Demon Copperhead

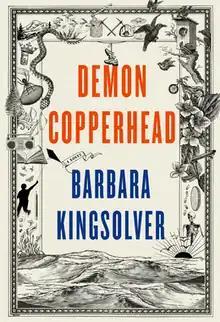

Demon Copperhead is a 2022 novel by Barbara Kingsolver. It was a co-recipient of the 2023 Pulitzer Prize for Fiction, and won the 2023 Women's Prize for Fiction. Kingsolver was inspired by the Charles Dickens novel "David Copperfield". While Kingsolver's novel is similarly about a boy who experiences poverty, "Demon Copperhead" is set in Appalachia and explores contemporary issues.